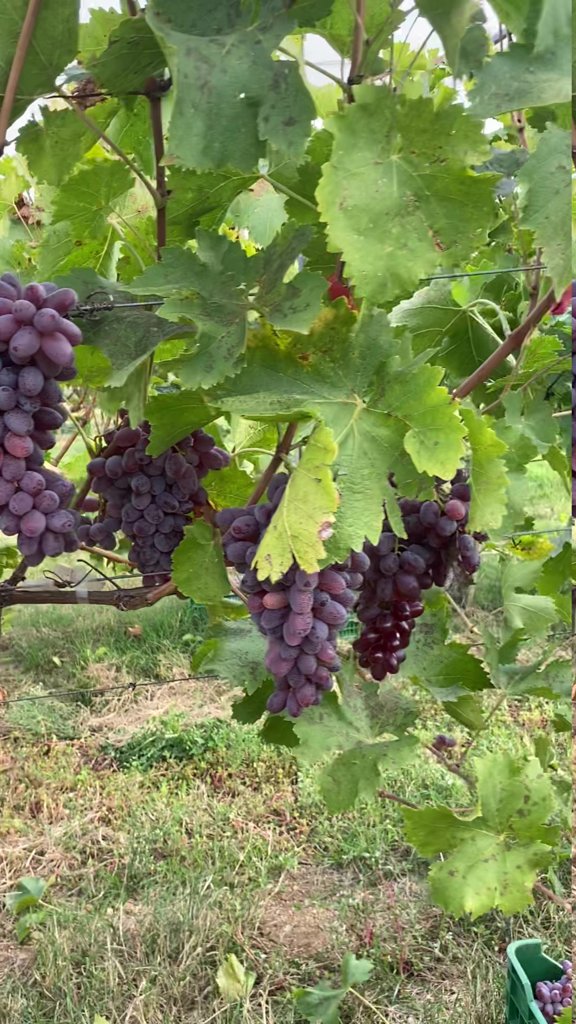
Berries visible: 199
Grape clusters: 4